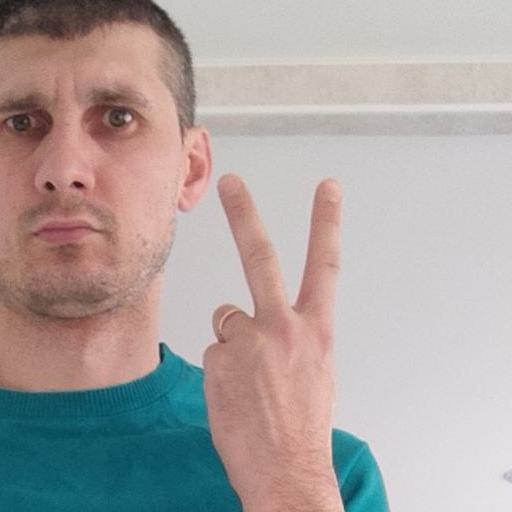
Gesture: peace_inverted